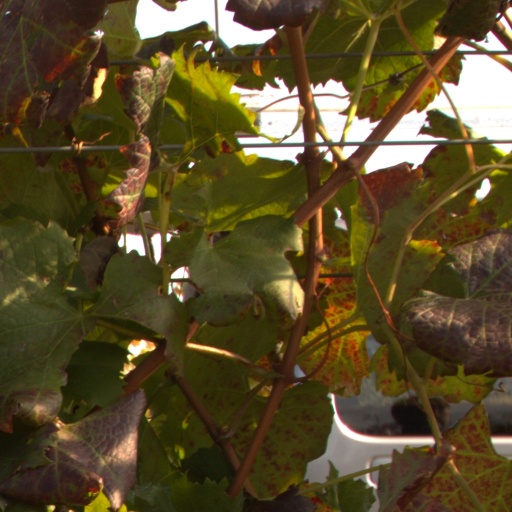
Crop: grape